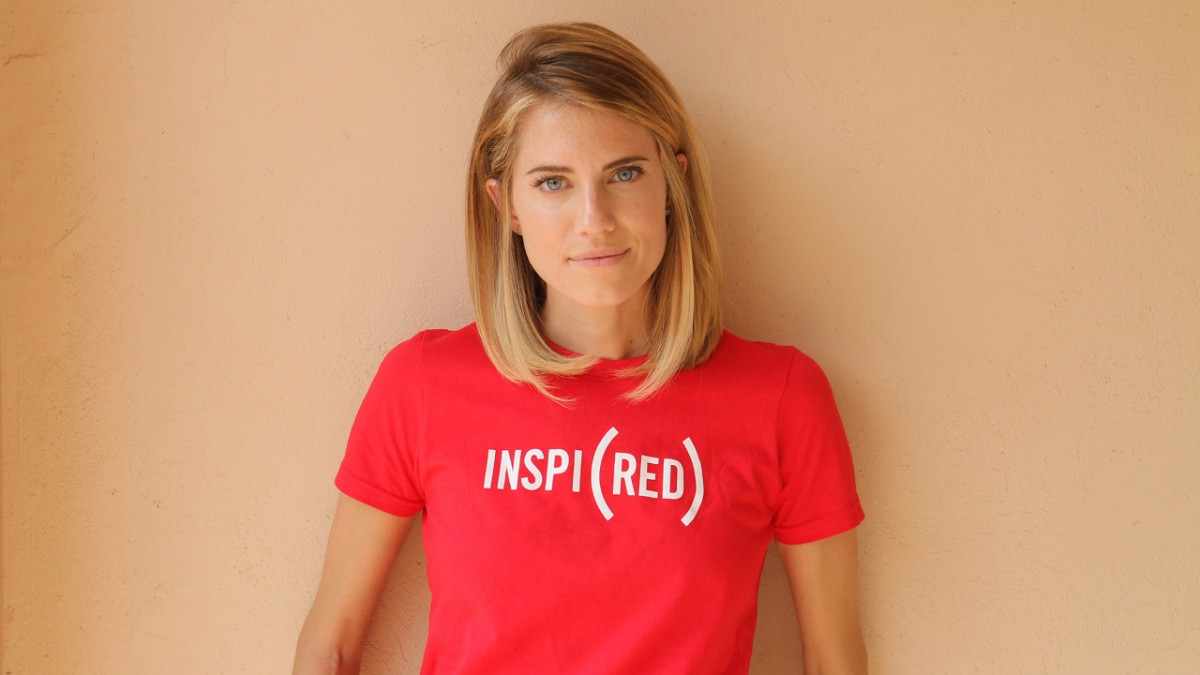
Gender: women